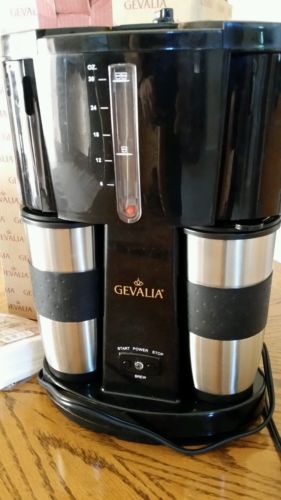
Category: coffee maker